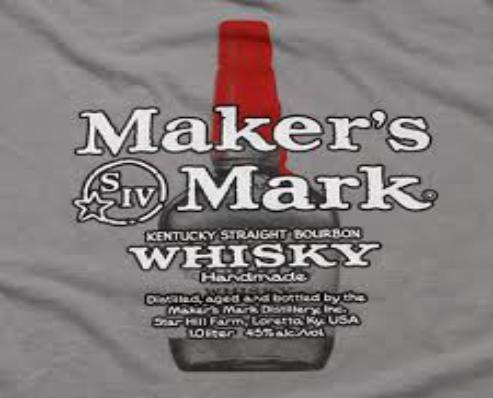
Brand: Maker's Mark
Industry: Food